Northeast Ecological Corridor

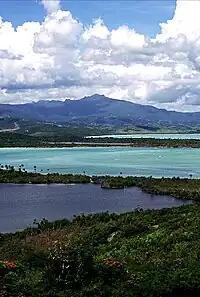
View of the Northeast Ecological Corridor and El Yunque National Forest as seen from Cabezas de San Juan Nature Reserve. In the forefront is Laguna Grande (bioluminiscent lagoon), followed by Seven Seas Beach cove, Aguas Prietas Lagoon, and El Convento Beach.

Fifty-four critical, rare, endemic and endangered species reside in this area and depend on the natural integrity of this zone for their subsistence. The Corridor is also ecologically important because it guarantees the interrelation between the mountainous rainforest found at El Yunque National Forest and the dry forest found on its coastal foothills, through a passageway of just in length. Such an occurrence, in a very limited area, is extremely rare in any location around the world. The NEC's location within the foothills of El Yunque National Forest – a United Nations Biosphere Reserve and the only tropical rain forest within the US Forest Service system of National Forests – adds to its natural value and uniqueness.